Describe the emotion expressed in this image:  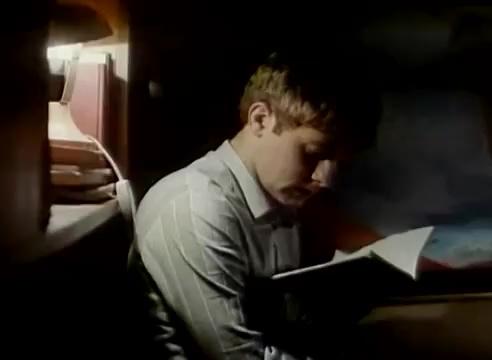
This person displays Fear, valence and arousal with low intensity.